Changfulu station

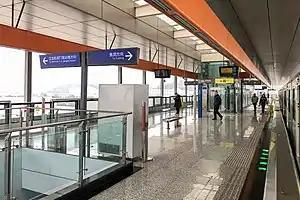

Changfulu is a station on Line 3 of Chongqing Rail Transit in Chongqing Municipality, China. It is located in Yubei District. It opened in 2011.